Coimbra

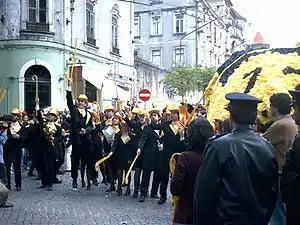
Undergraduate Medicine students participating in Coimbra's "Queima das Fitas" parade

Coimbra has been called "A cidade dos estudantes" (The city of the students) or "Lusa-Atenas" (Lusitan-Athens), mainly because it is the site of the oldest and one of the largest universities in Portugal – the University of Coimbra, a public university whose origins can be traced back to the 13th century. Nowadays, it has students from 70 different nationalities; almost 10% of its students are foreigners, making it Portugal's most international university.